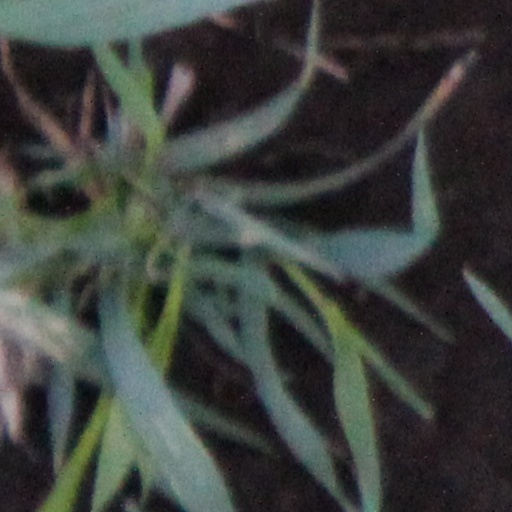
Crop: wheat